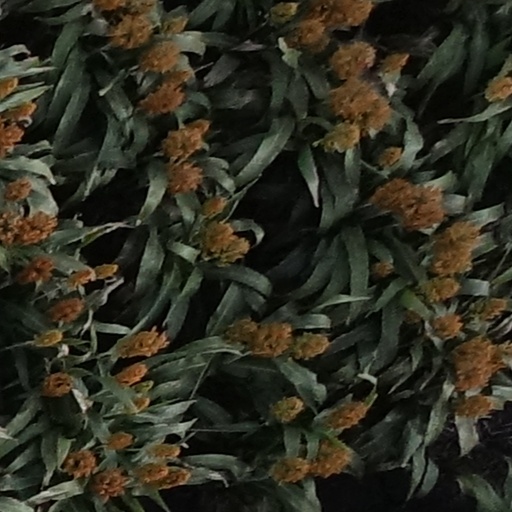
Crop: sorghum